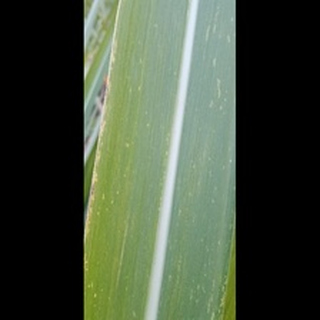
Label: sugarcane_mosaic